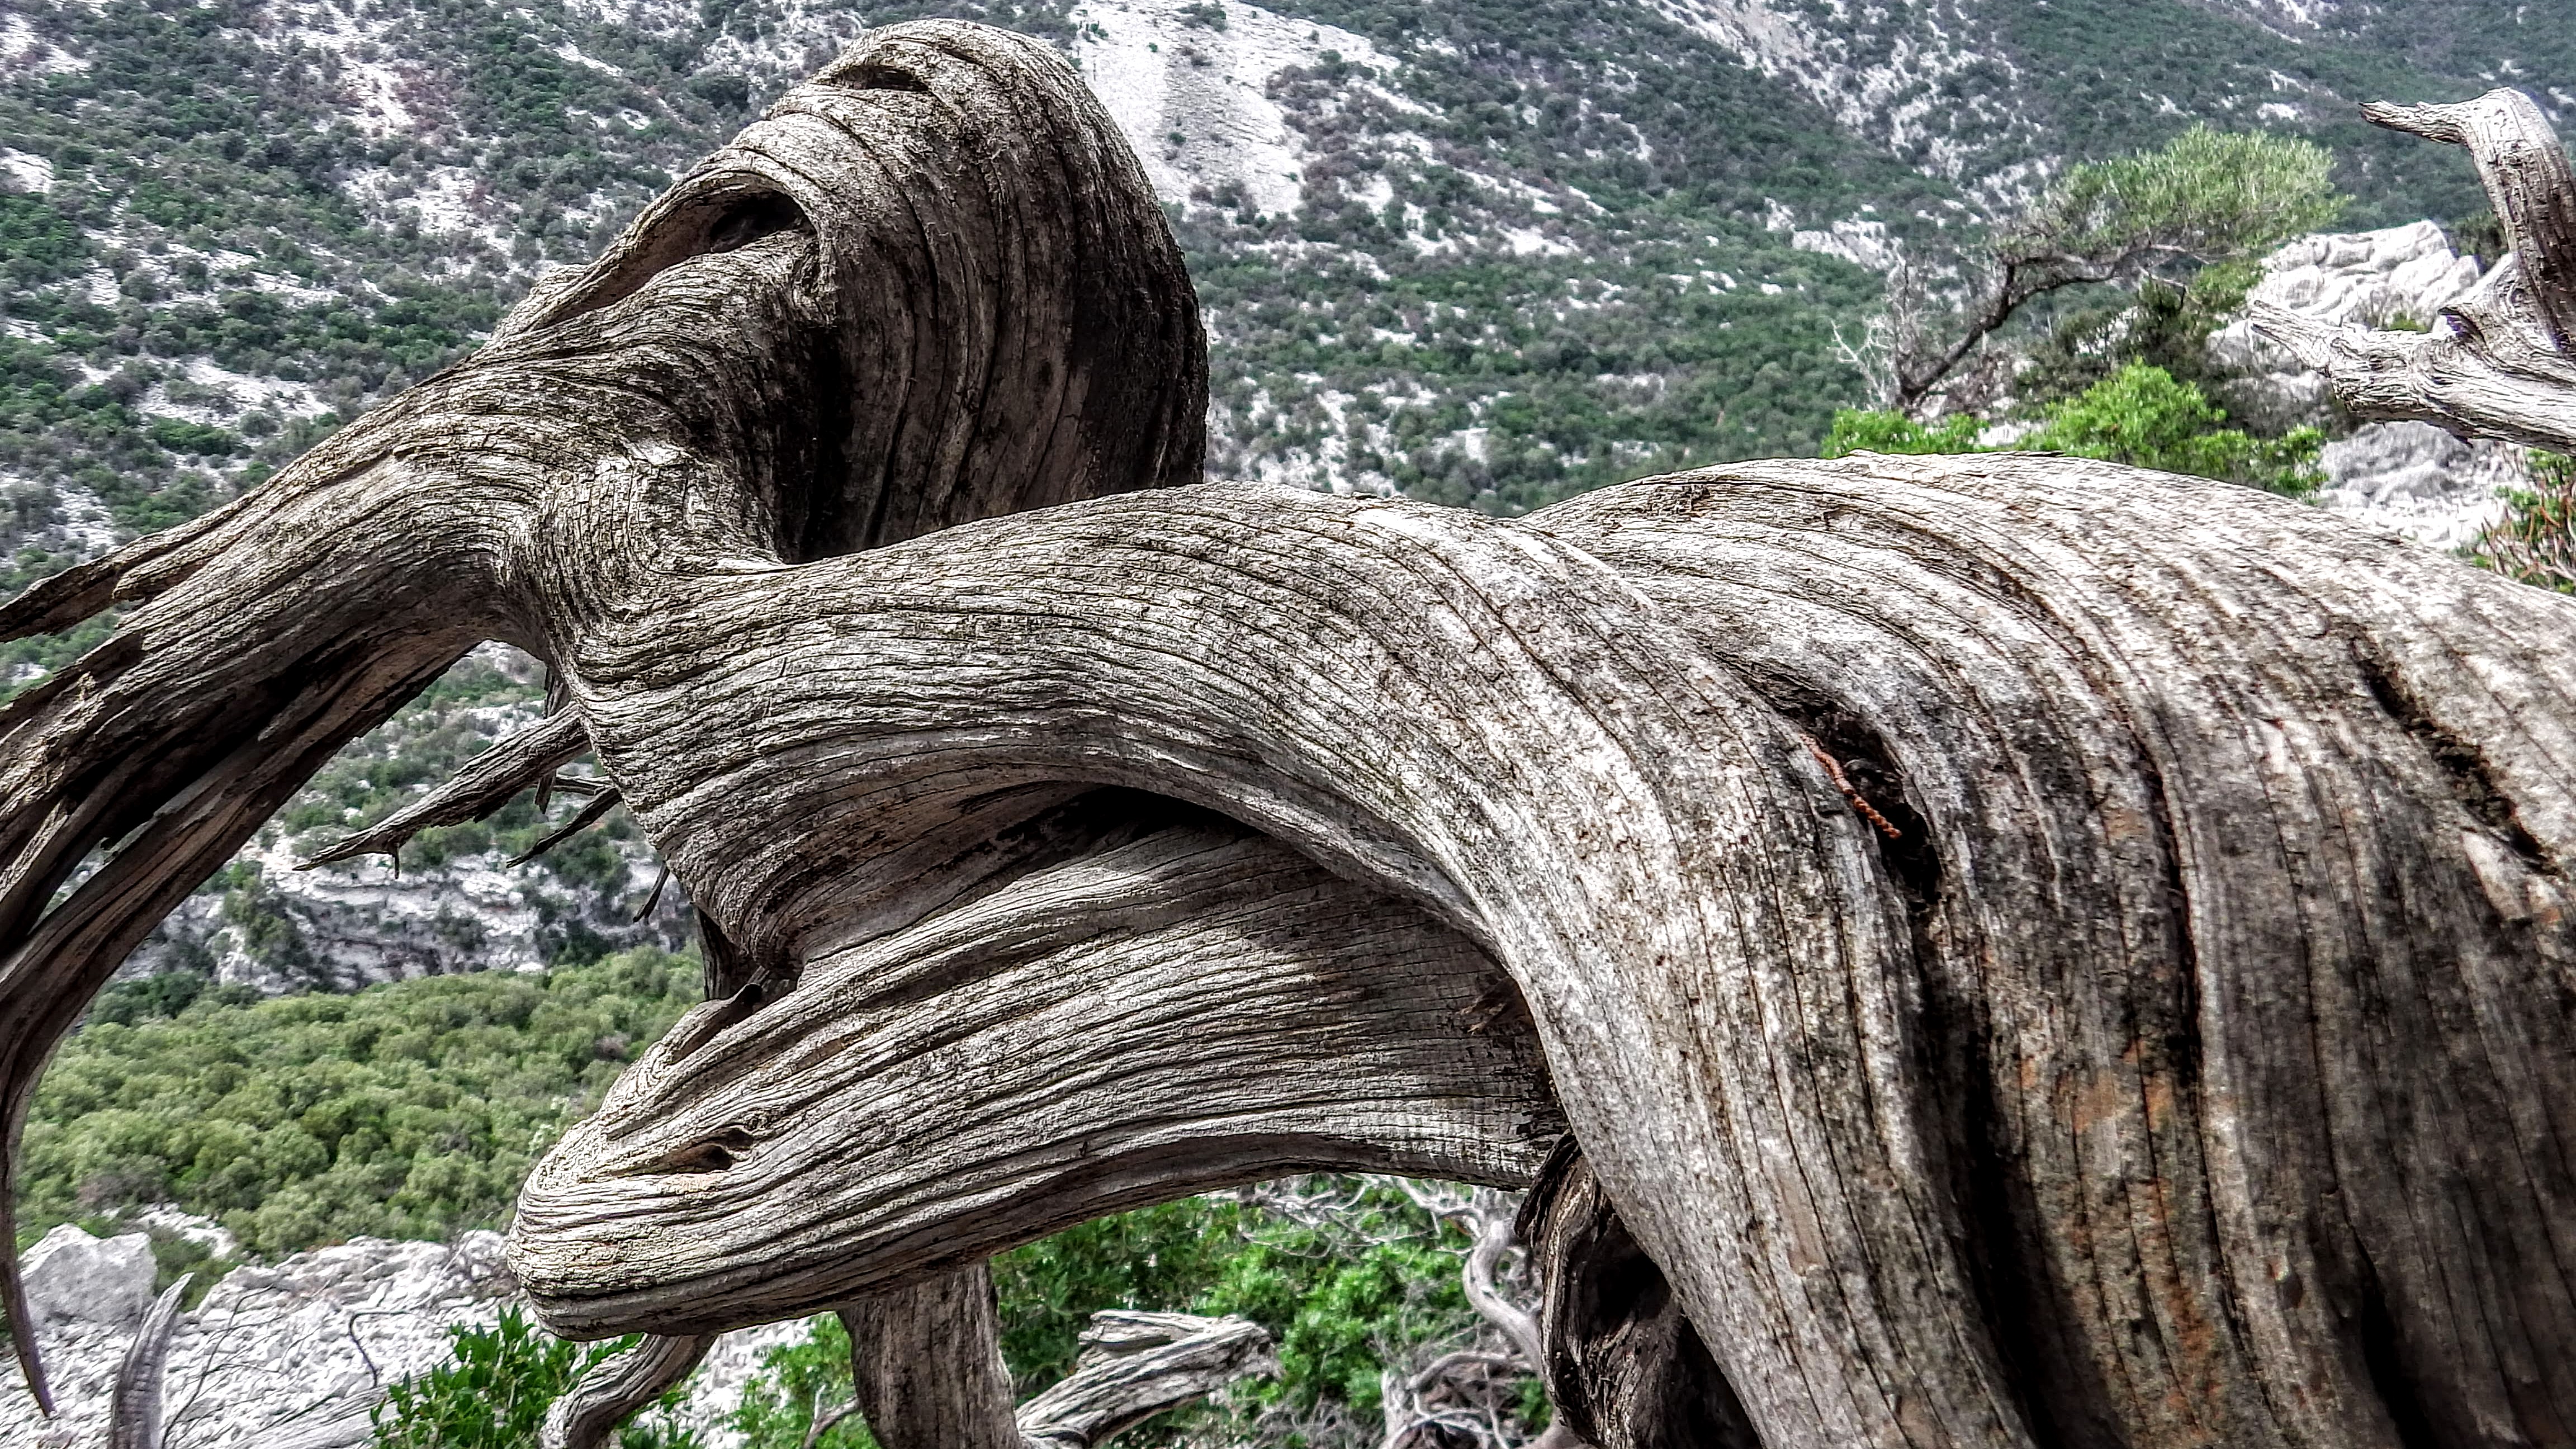
wood, ancient tree, sardinia, tree, trunk, woody plant, plant, rock, grass, branch, driftwood, landscape, plant stem